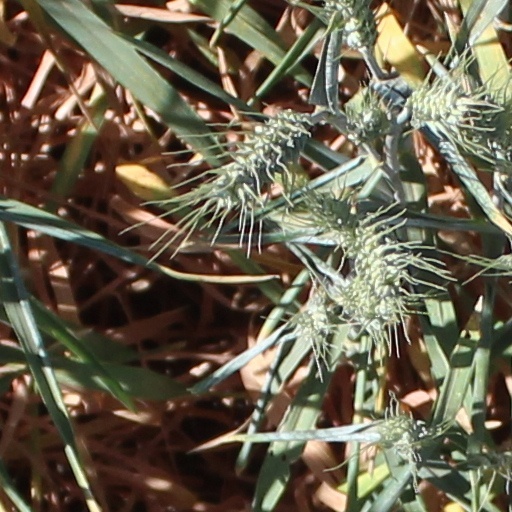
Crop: wheat